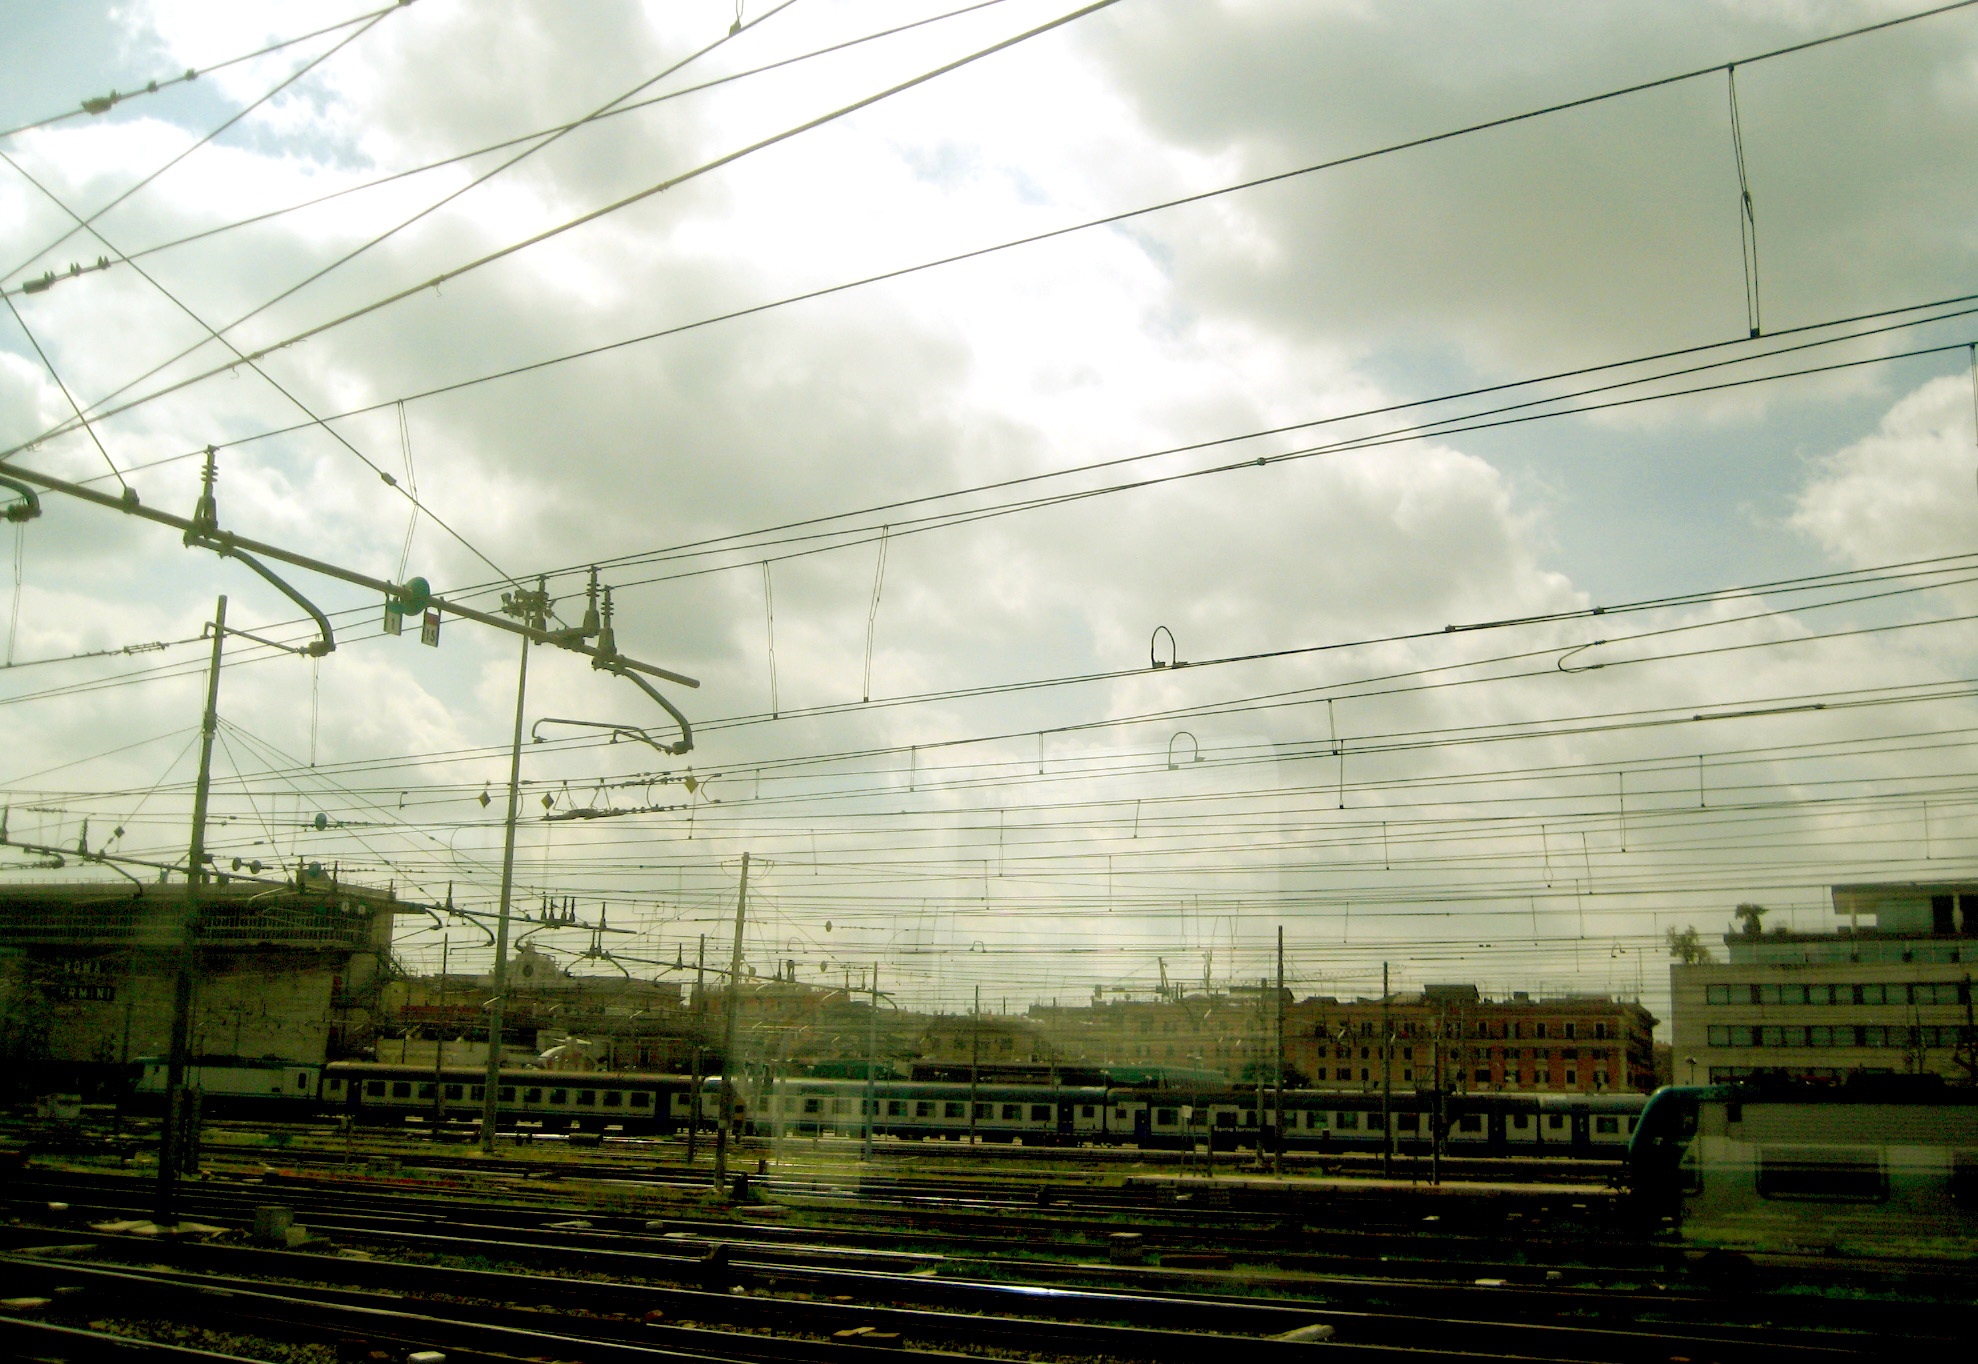
track, transport, line, vehicle, factory, industry, electricity, stadium